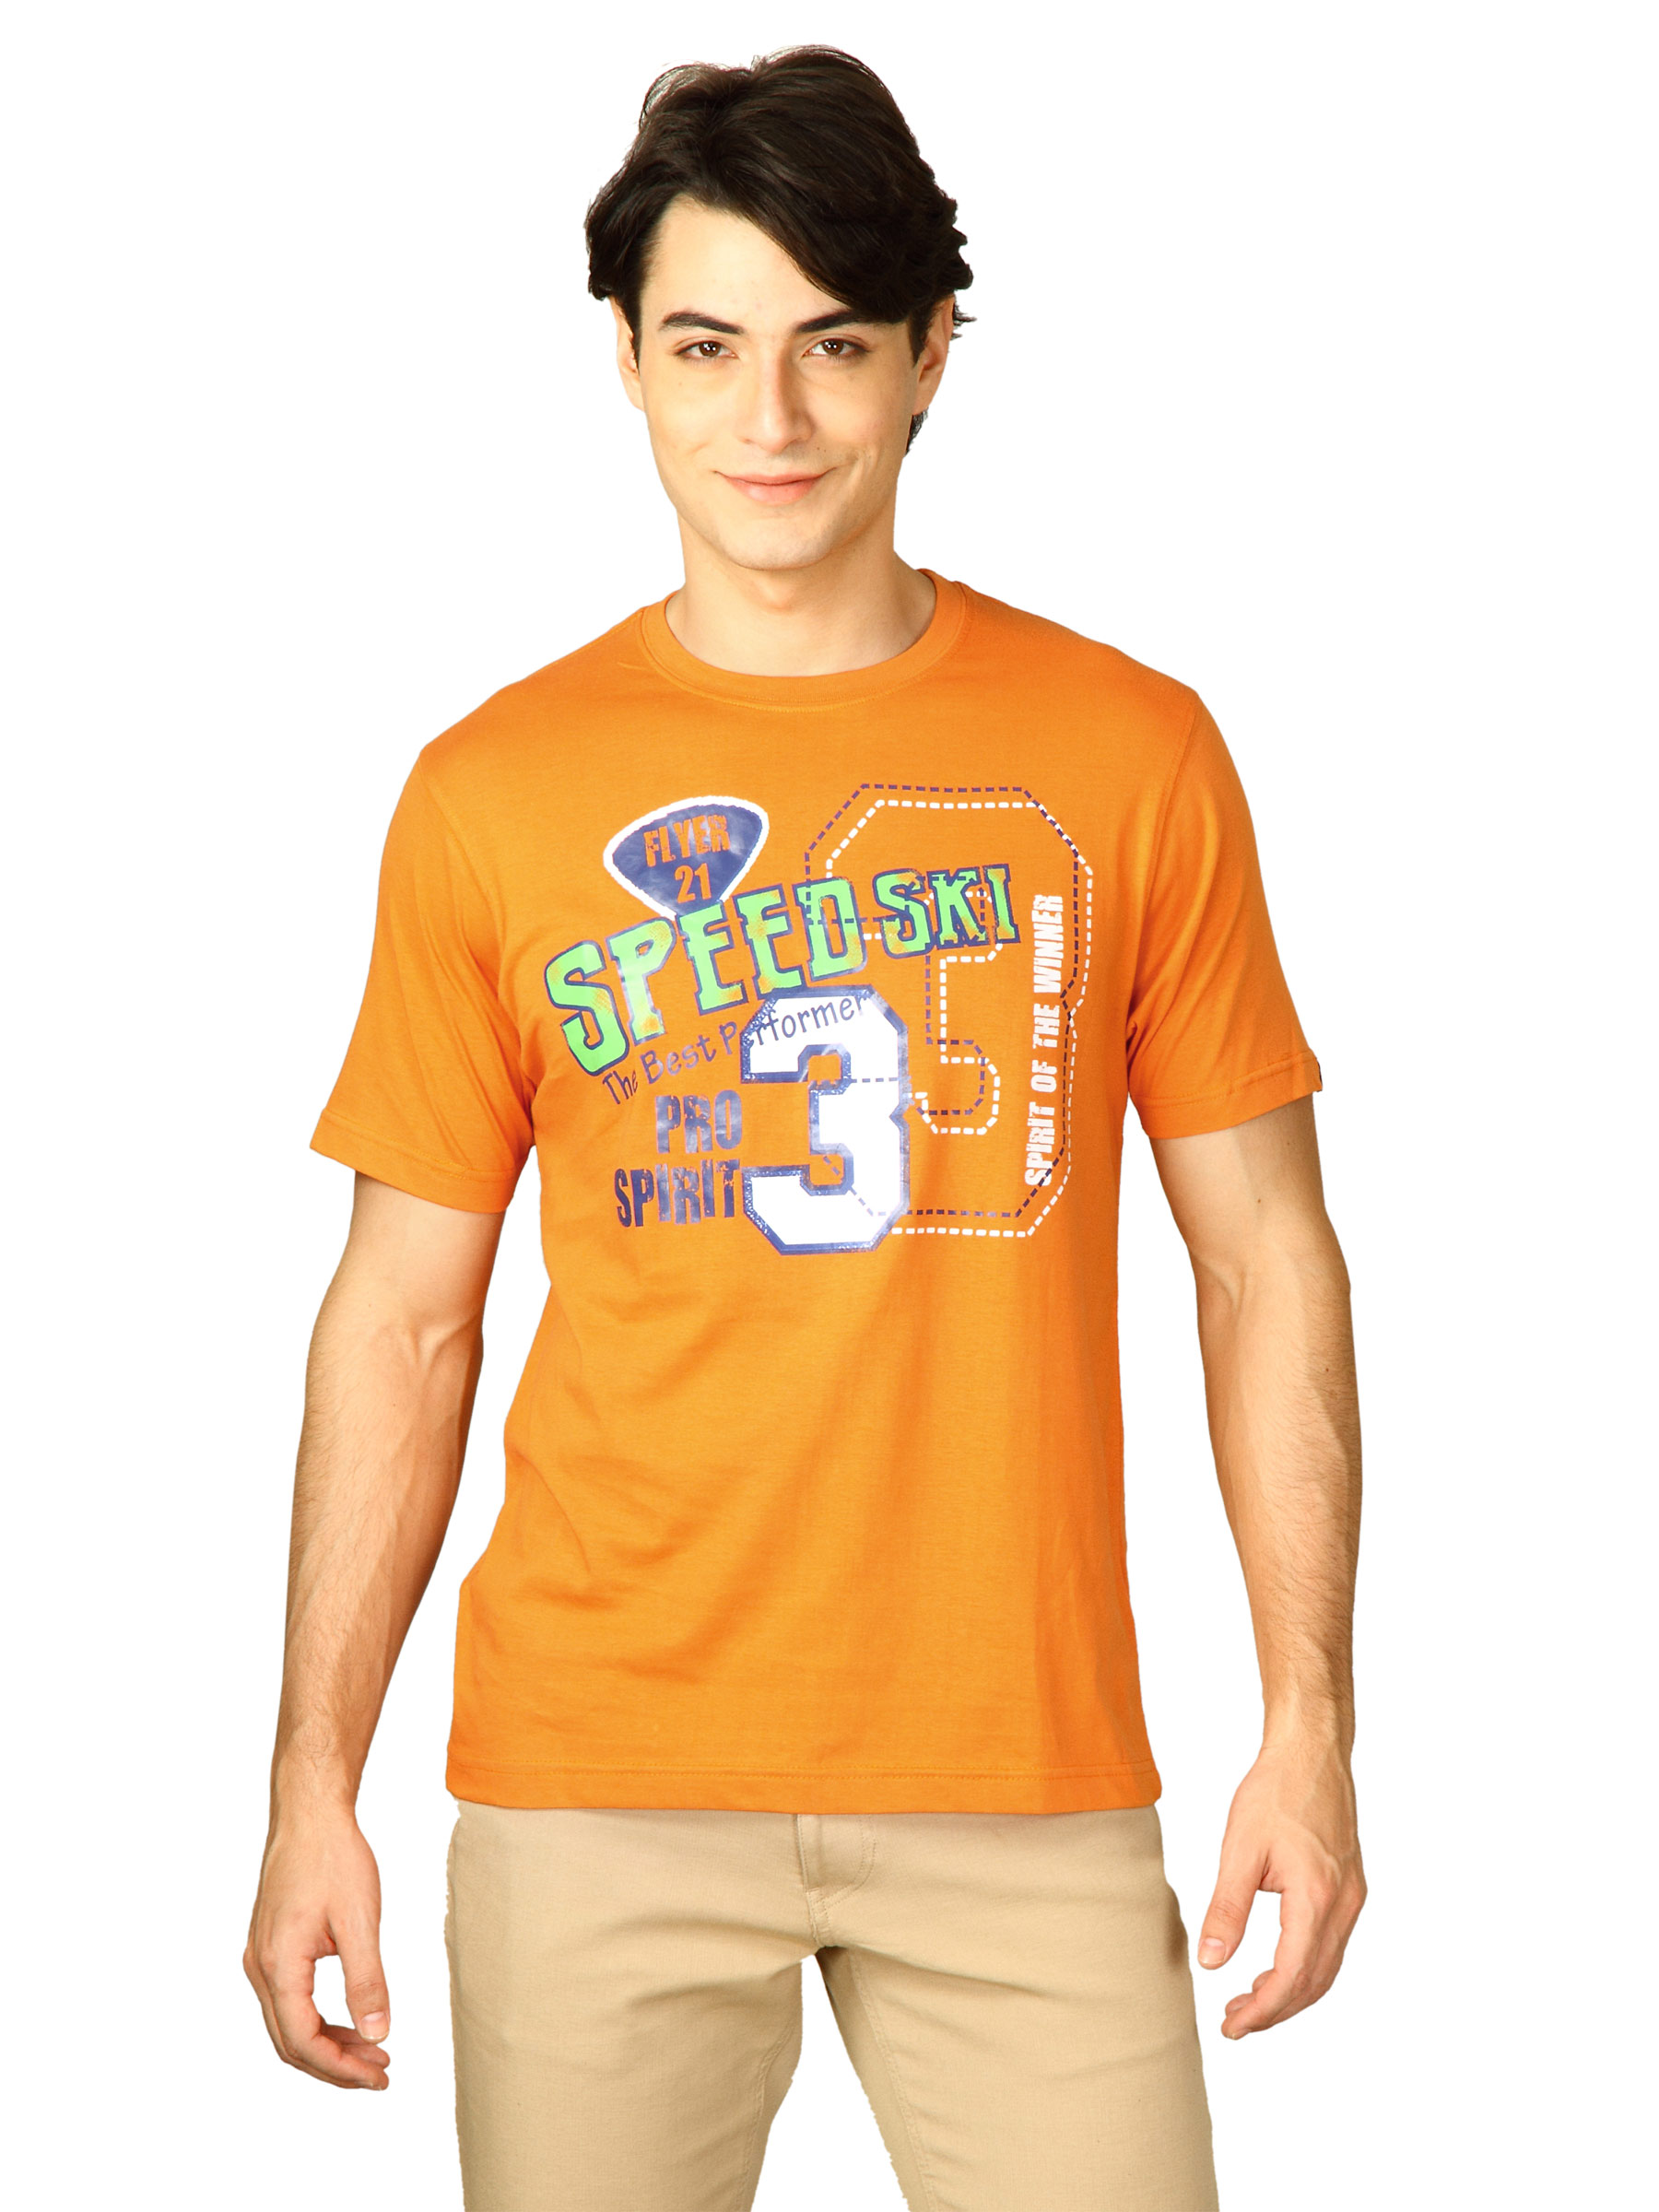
Probase Men Speed Ski the Best performer Orange Tshirts
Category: Apparel / Topwear / Tshirts
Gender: Men
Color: Orange
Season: Fall 2011
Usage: Casual